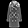
Label: Coat